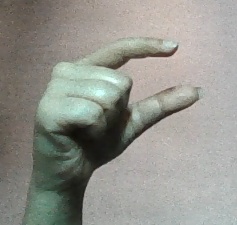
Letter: dal